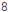
Number: 8